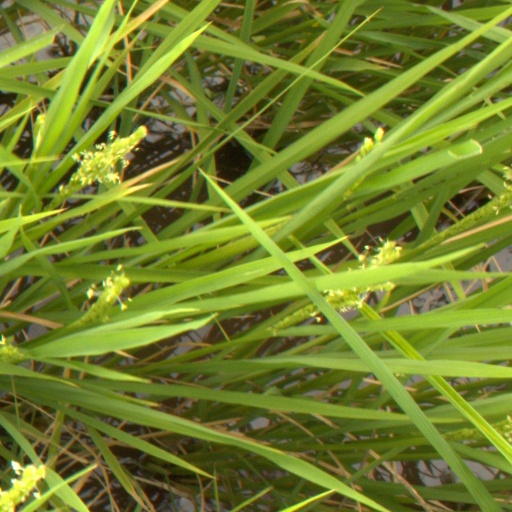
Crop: rice